Bernhard Pauss

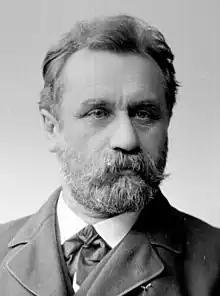
B.C. Pauss, photographed by Gustav Borgen

Bernhard Cathrinus Pauss (6 April 1839 – 9 November 1907) was a Norwegian theologian, educator, author, and missionary leader, known for his foundational role in advancing women's education in Norway.